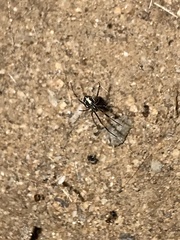
Species: Lactrodectus_hesperus